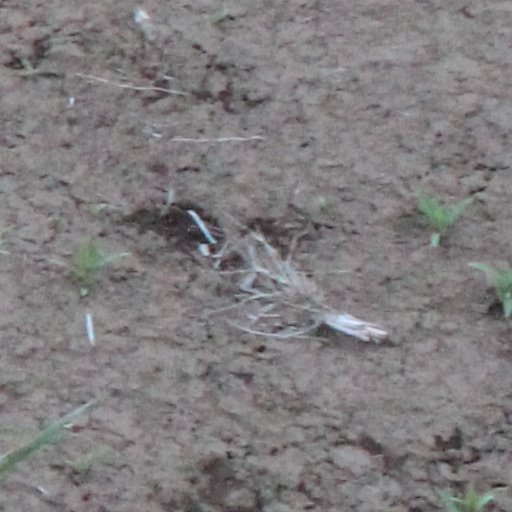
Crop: wheat